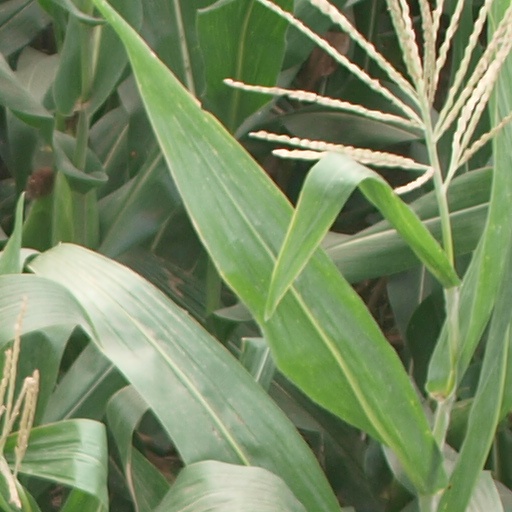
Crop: maize; corn